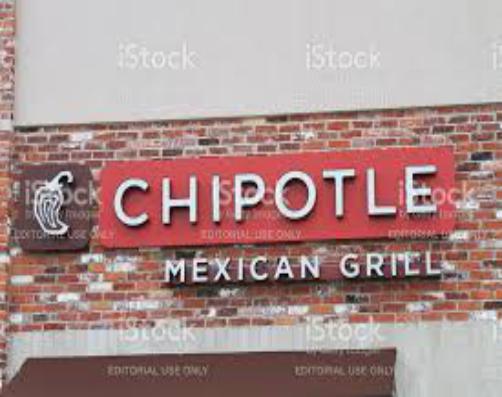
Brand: Chipotle Mexican Grill-1
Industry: Clothes